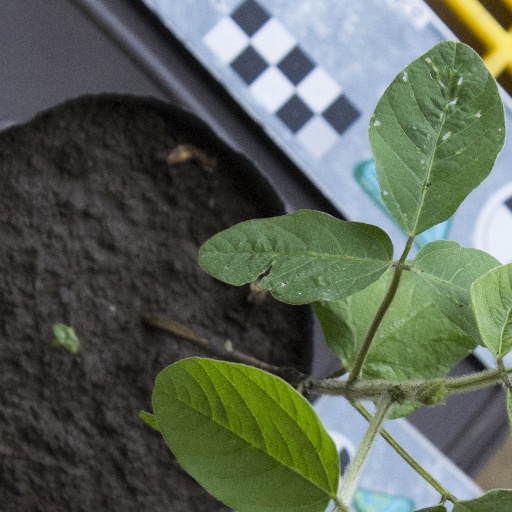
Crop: soybean